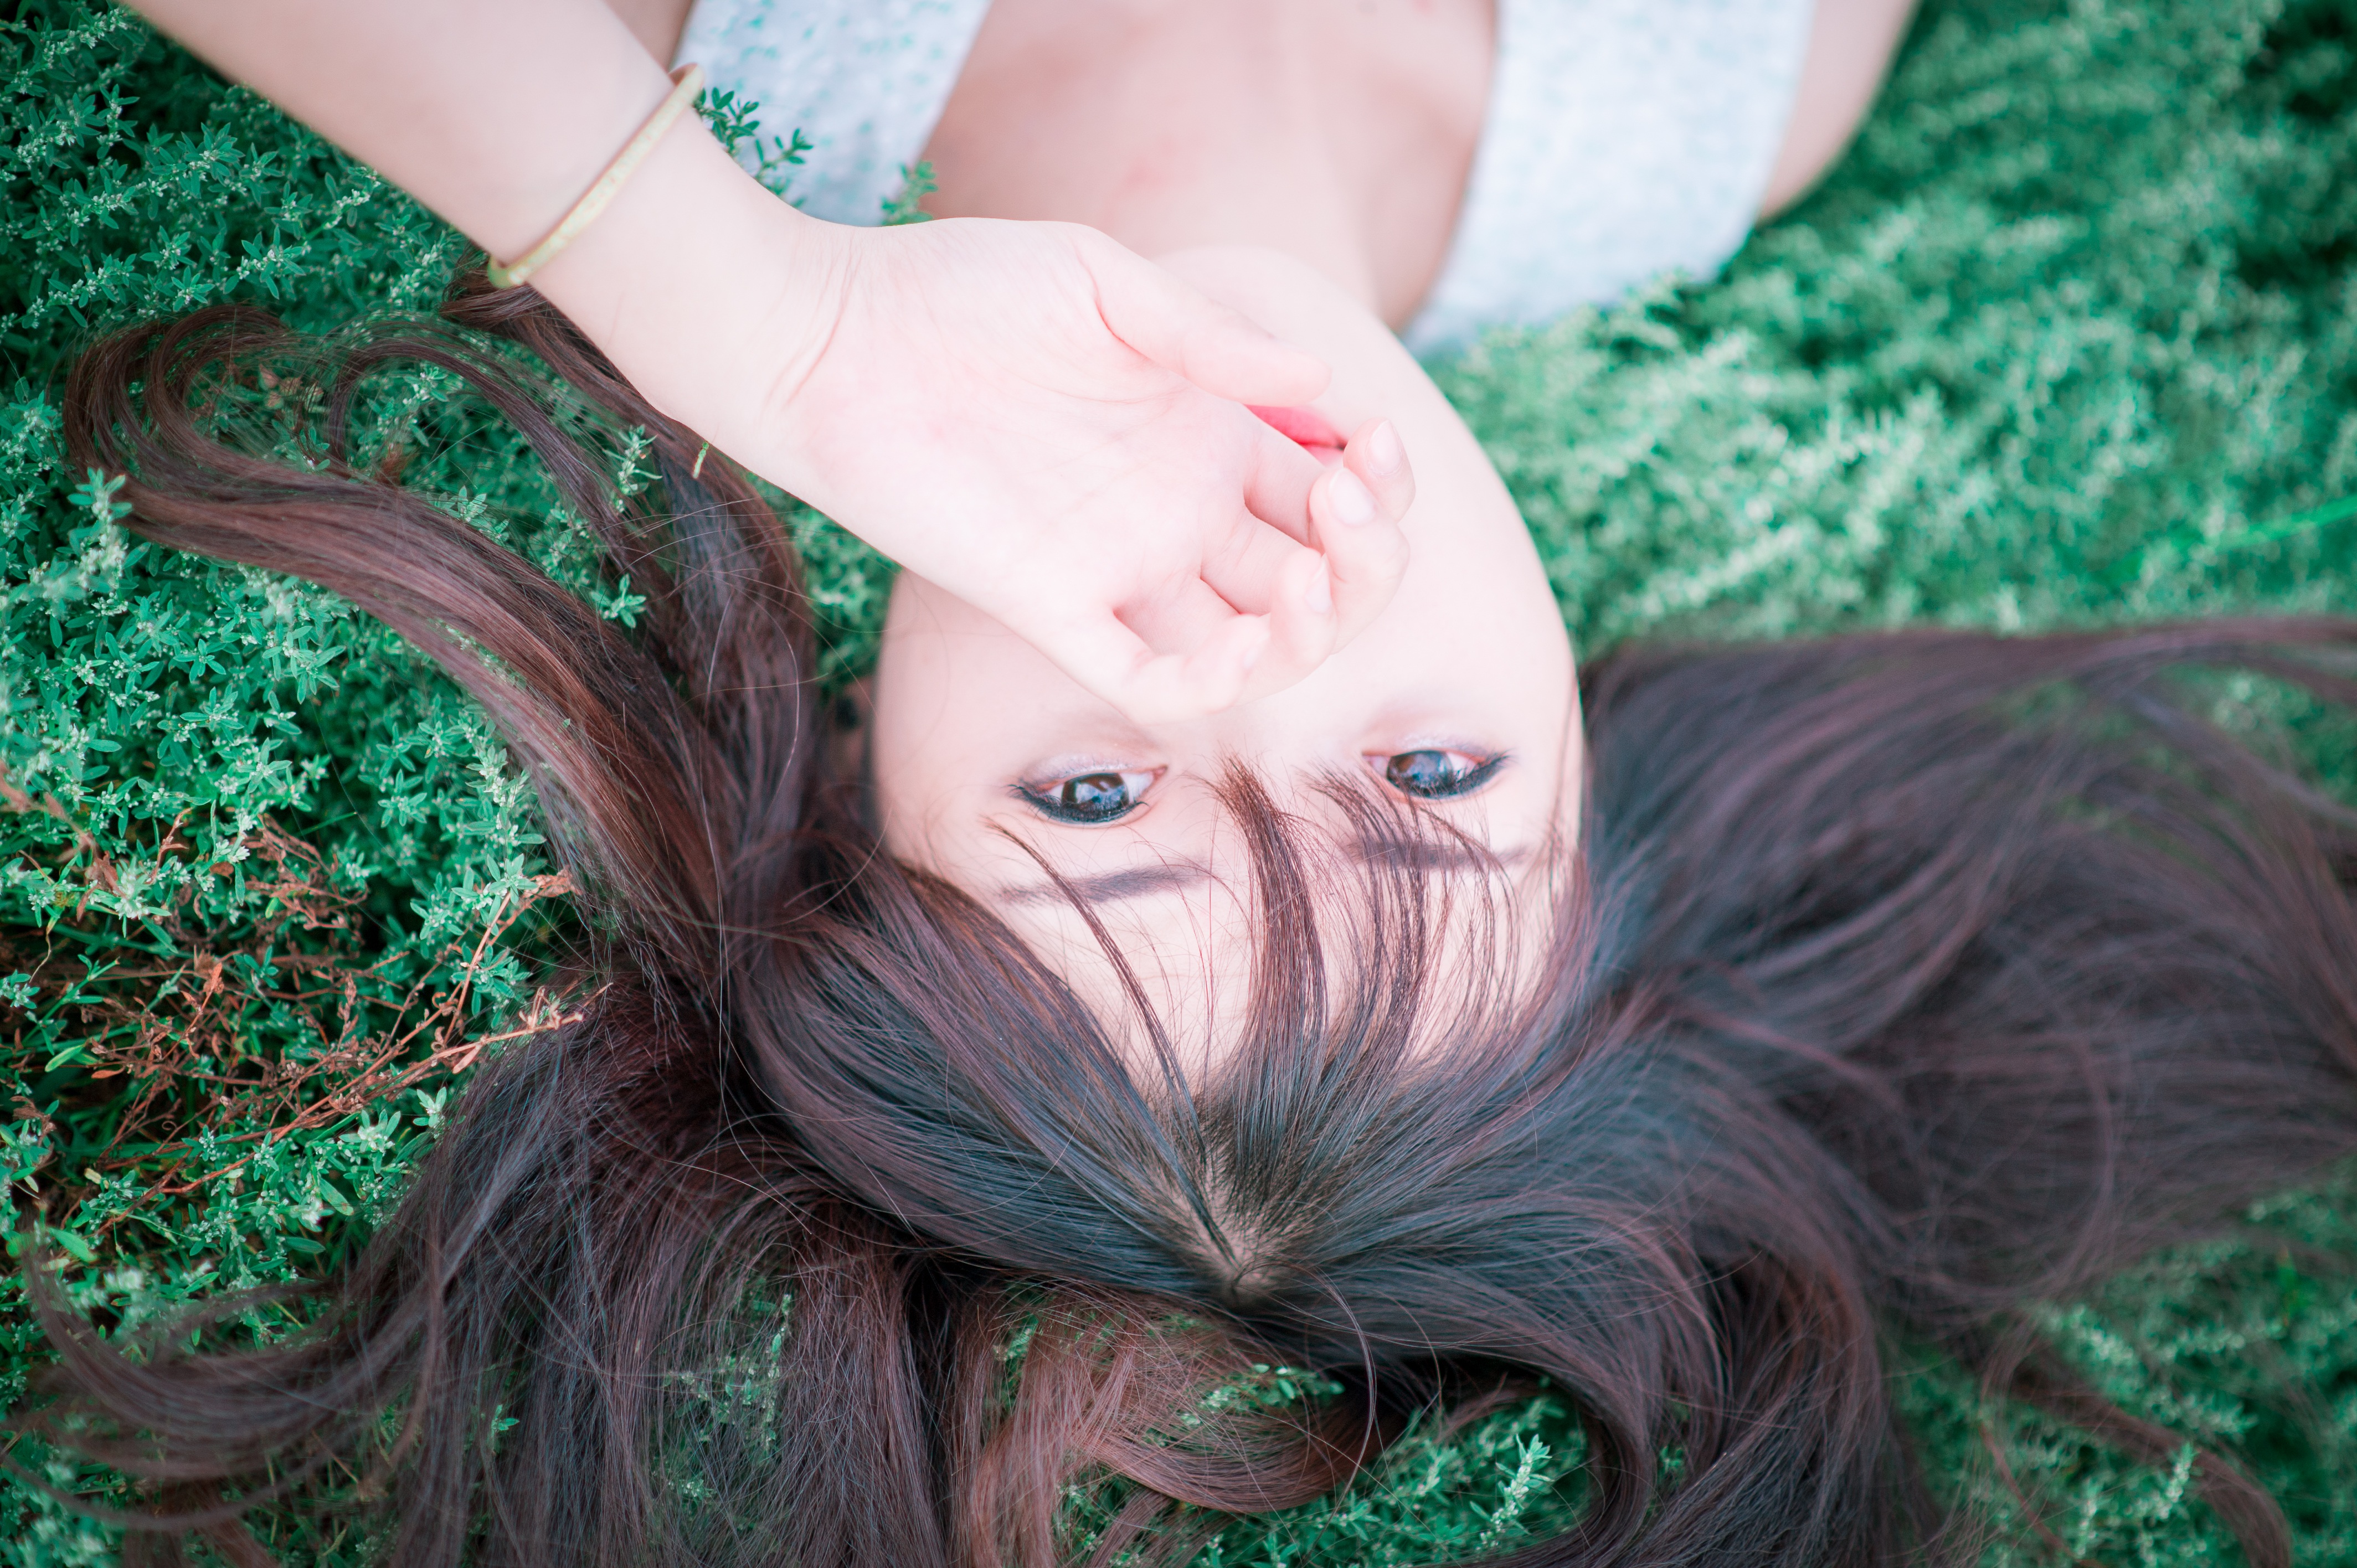
nature, person, people, sky, girl, woman, hair, field, sunlight, morning, cute, summer, female, portrait, model, young, green, youth, color, natural, human, fashion, blue, clothing, lady, lifestyle, healthy, fitness, smiling, smile, teenager, caucasian, posing, outdoors, long, face, happy, women, eye, head, skin, pose, sexy, day, style, pretty, fit, costume, shape, beautiful women, attractive, elegance, adult, glamour, fictional character